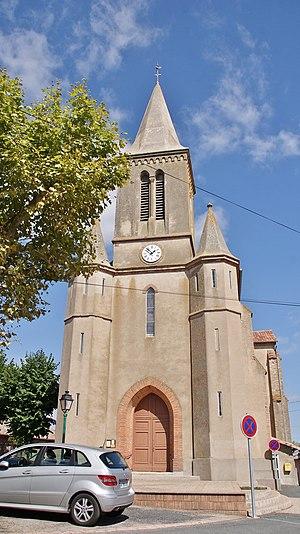
Église Saint-André de Técou (81).
Técou est une commune française située dans le département du Tarn, en région Occitanie.